Midtown Madness 3

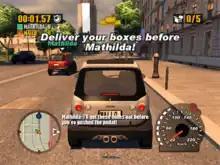
"Midtown Madness 3" features various missions in both of its open worlds. Here the player must deliver packages faster than a rival AI player.

As with the previous games in the series, the player drives any of several different vehicles around open world maps modeled on real-life cities. "Midtown Madness 3" recreates the cities of Paris and Washington, D.C. in the game. The city maps cover smaller areas than the real-life cities, though they are larger than their comparable counterparts in "Midtown Madness" and "Midtown Madness 2". In single-player mode, the player can freely roam, race, or complete objective-based missions. In Cruise (free roam) mode, the player can modify the number of pedestrians and amount of traffic, change the weather and season, the time of day and the season, and collect car-specific paint jobs, in a car selected by the user. In Blitz races, the player goes through all the given checkpoints in any order and races to the finish line before time runs out. In Checkpoint races, the player goes through the checkpoints in any order and gets to the finish line before their opponents. In the Work Undercover mission mode, the player attempts to complete driving-based objectives that vary for each city: in Paris, the player works as a delivery guy, taxi driver, chauffeur, security guard, ambulance driver, police officer, and special agent, while in Washington, D.C., the player works as a pizza delivery man, rental car driver, limo driver, car salesman, stunt driver, police officer, and private eye.